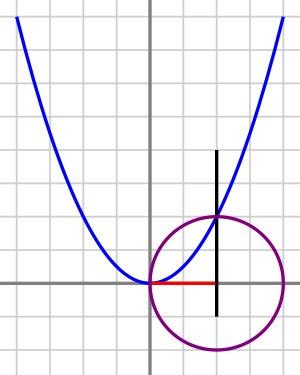
En mathématiques, une équation cubique est une équation polynomiale de degré 3, de la forme ax³ + bx² + cx + d = 0 avec a non nul, où les coefficients a, b, c et d sont en général supposés réels ou complexes.